Campus SuperStar

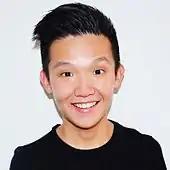
Shawn Tok won the second season.

As of March 2013, there have been four completed seasons. During every season, the final round of competition features twenty singers for season one and two or twelve singers for season three and four. A total of 64 contestants have reached the finals of their season.